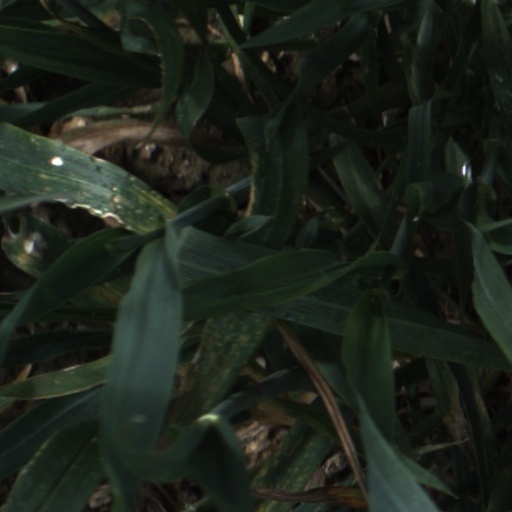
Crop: wheat